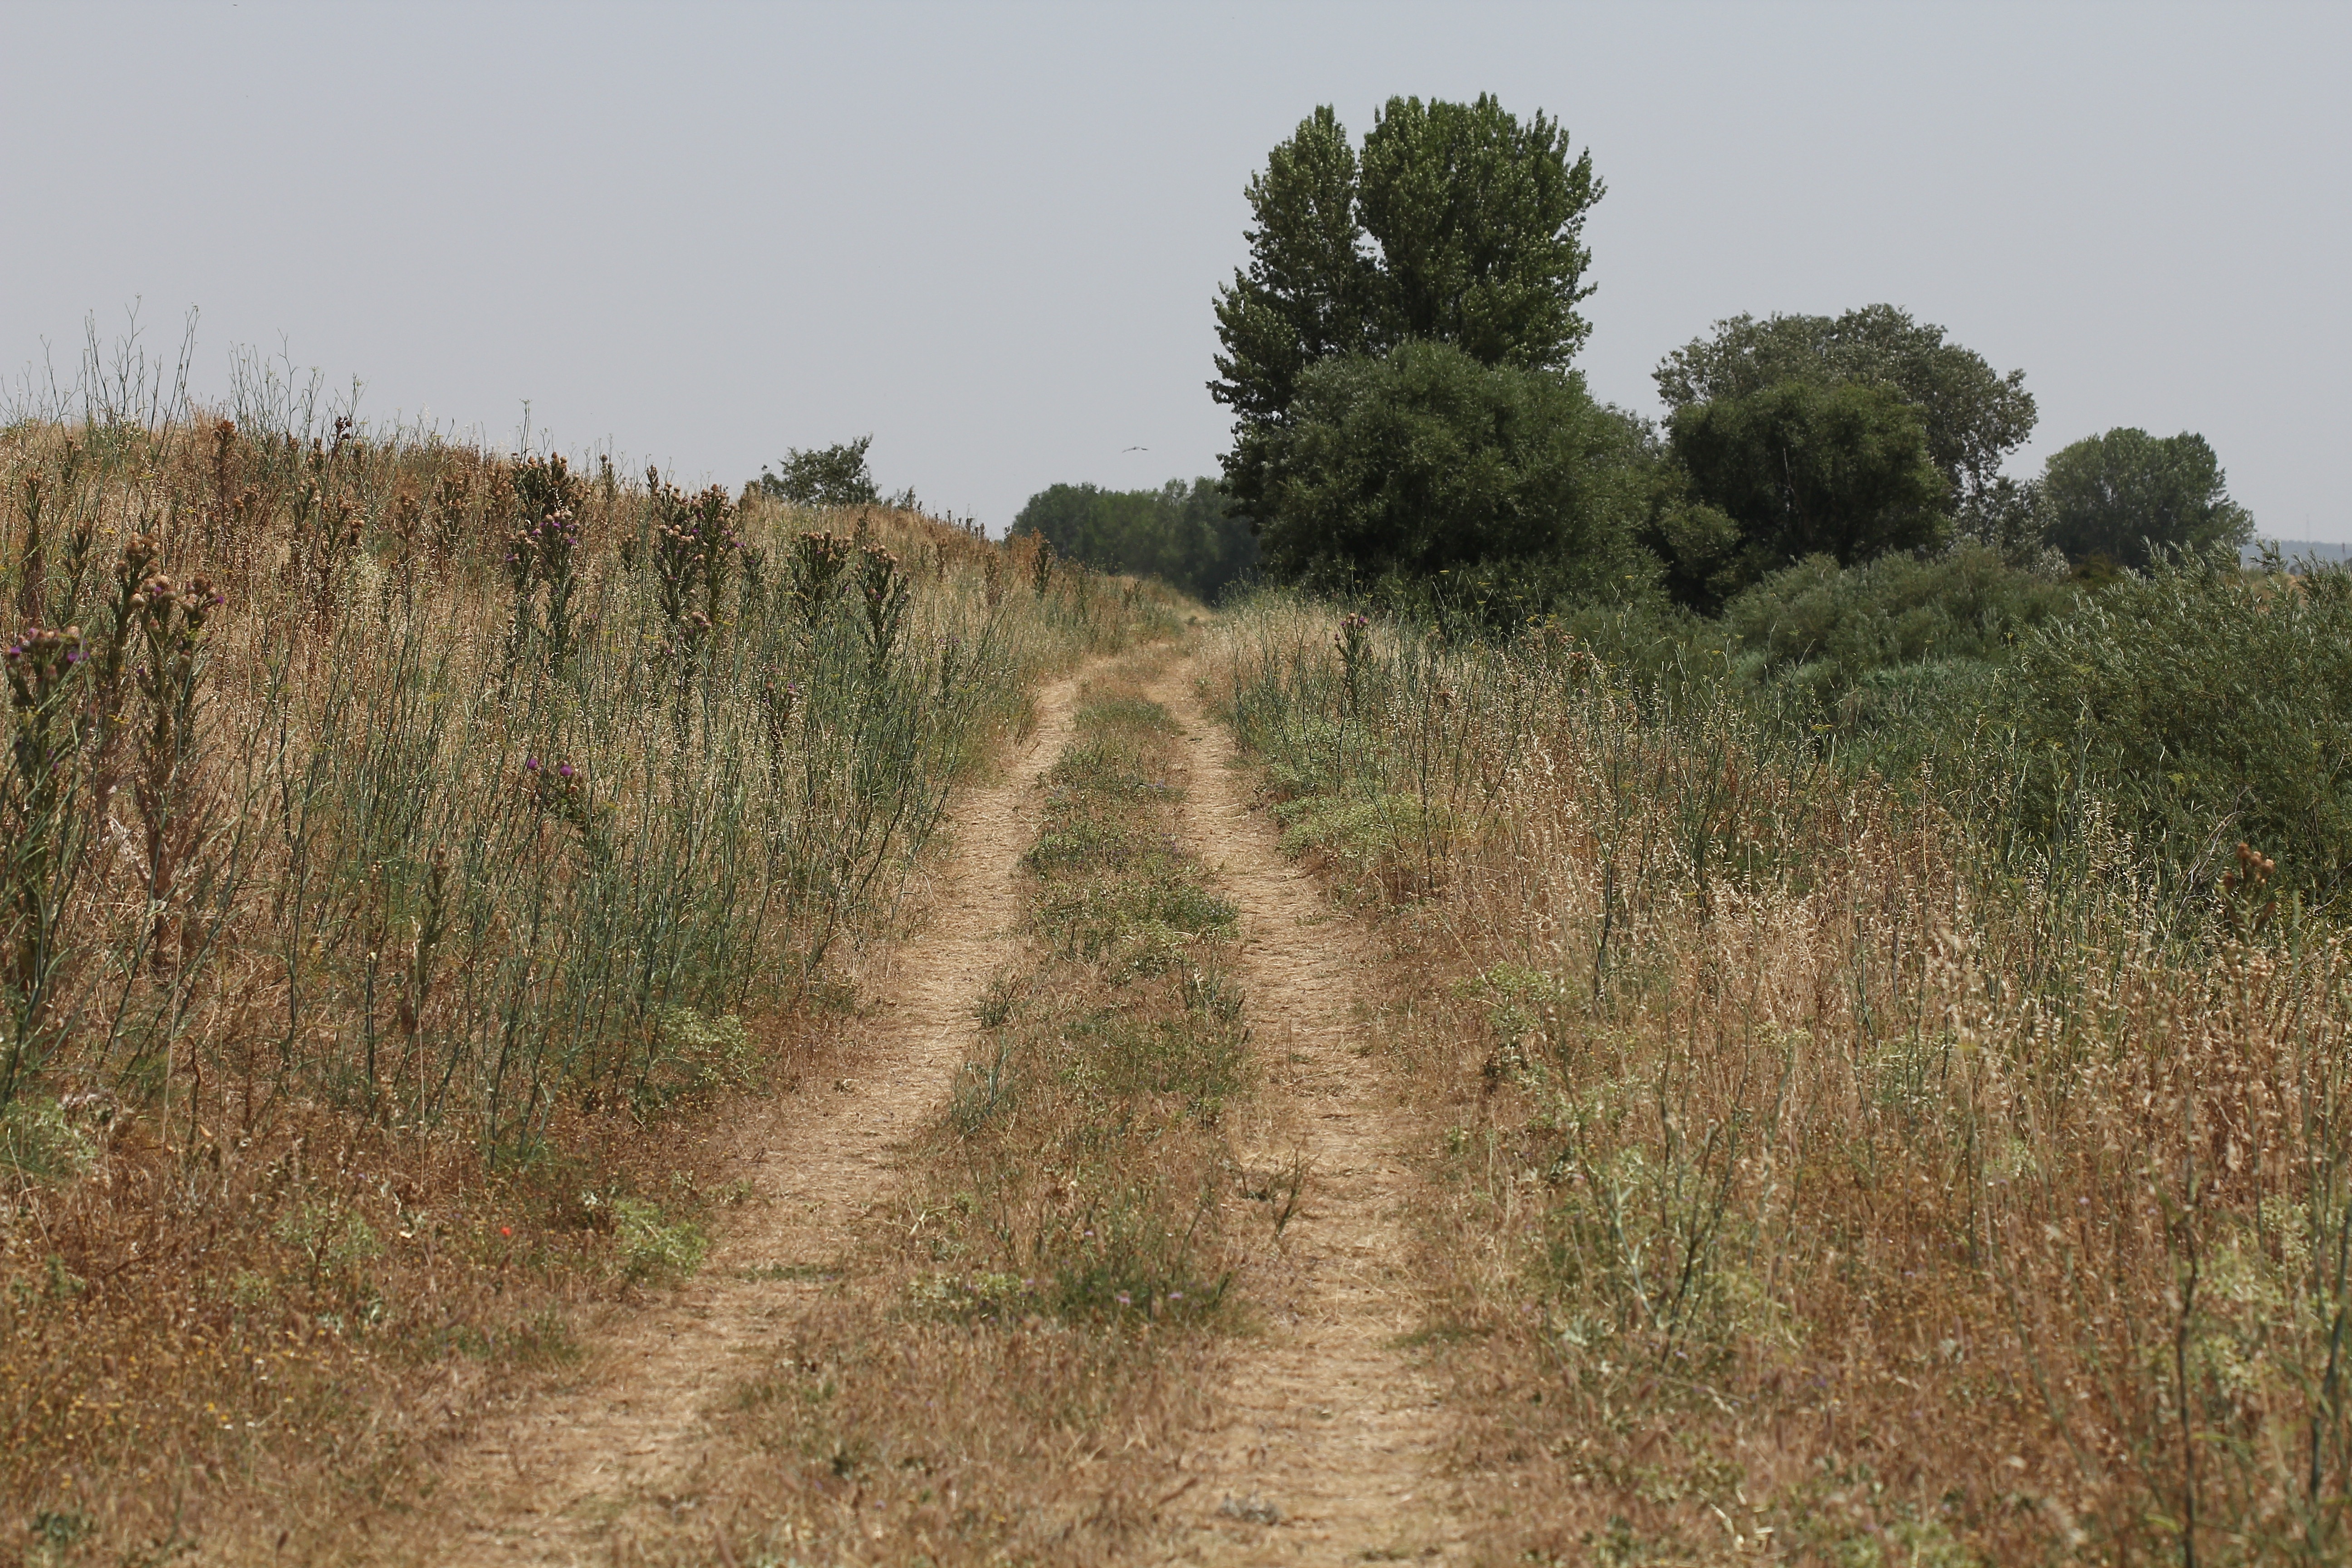
landscape, tree, nature, path, grass, trail, field, meadow, prairie, hill, dirt road, pasture, soil, terrain, ridge, grassland, wetland, habitat, ecosystem, steppe, rural area, natural environment, grass family, land lot